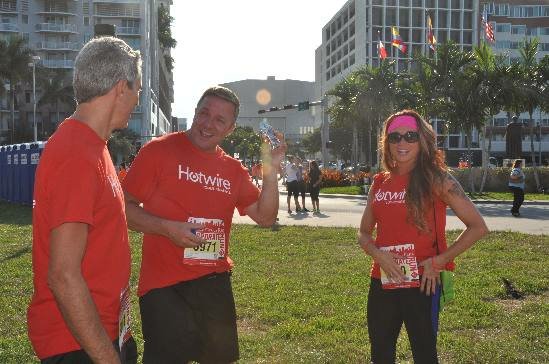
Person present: Yes